James Holden (locomotive engineer)

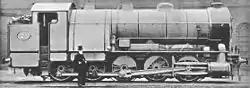
James Holden stands in front of the Decapod.

"This article contains material taken from SteamIndex.com. The author has given explicit permission for it to appear here."